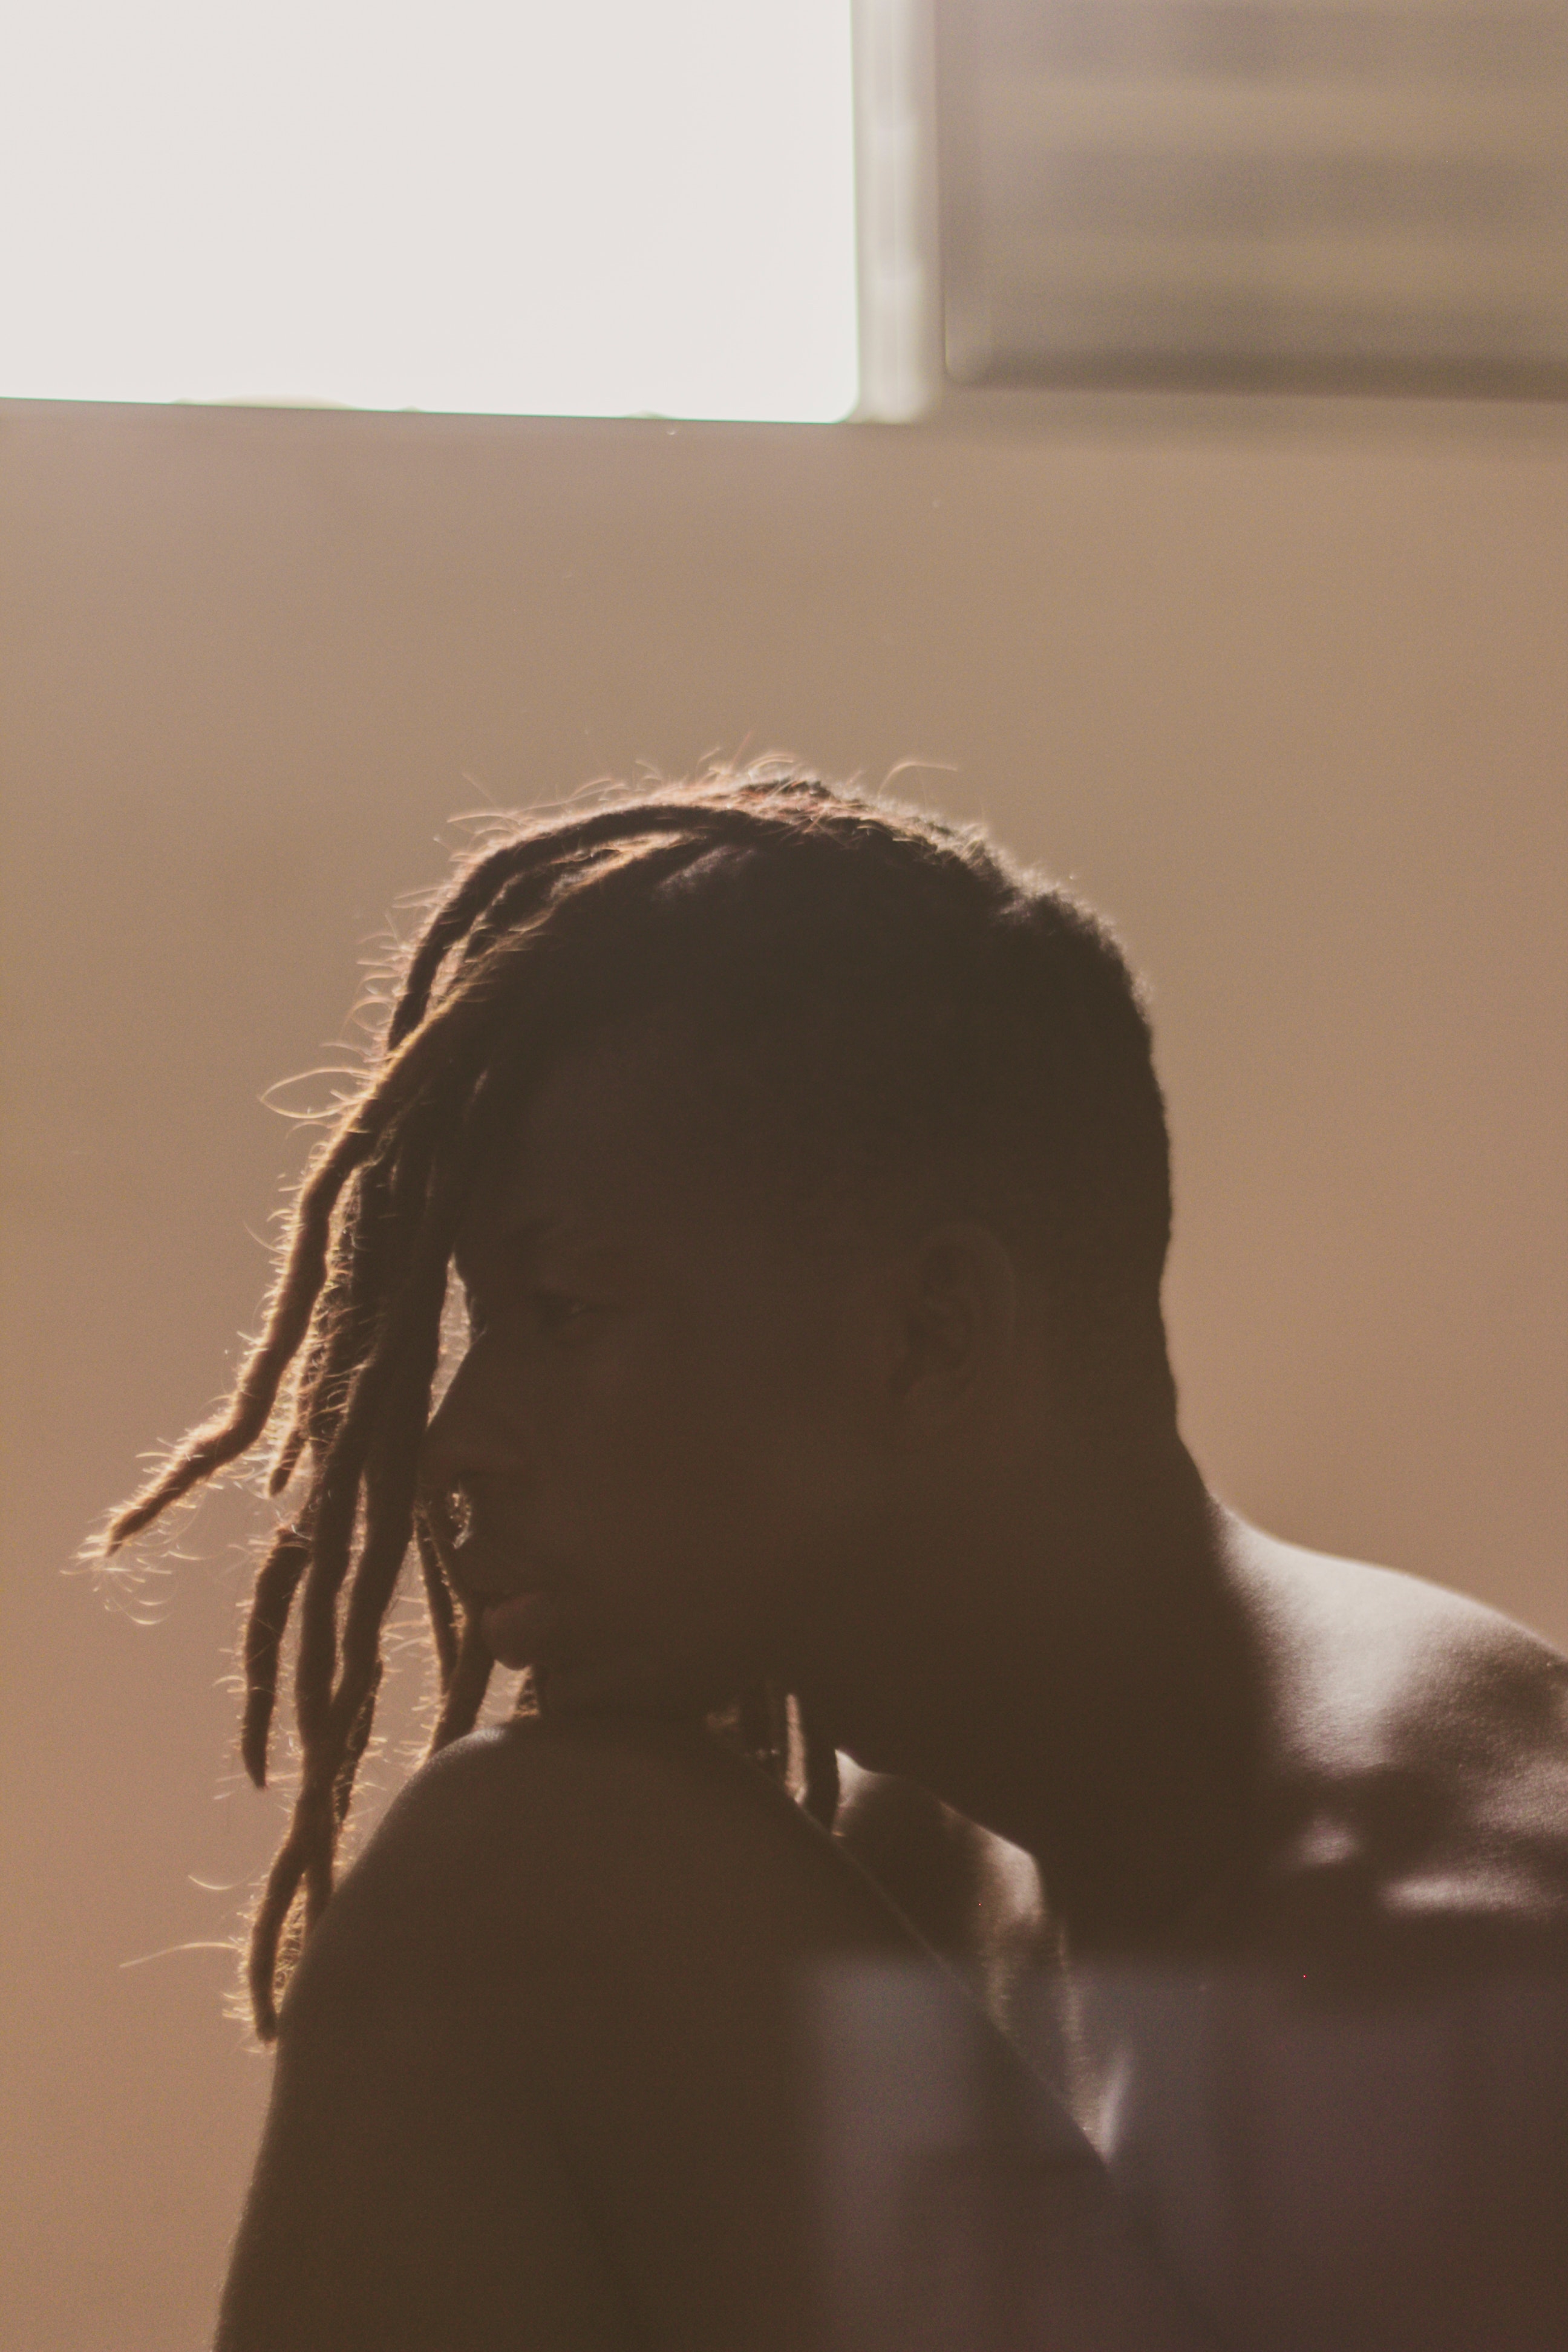
hair, hairstyle, shoulder, light, beauty, backlighting, long hair, neck, sunlight, photography, back, room, dreadlocks, shadow, black hair, reflection, brown hair, Tints and shades, ear